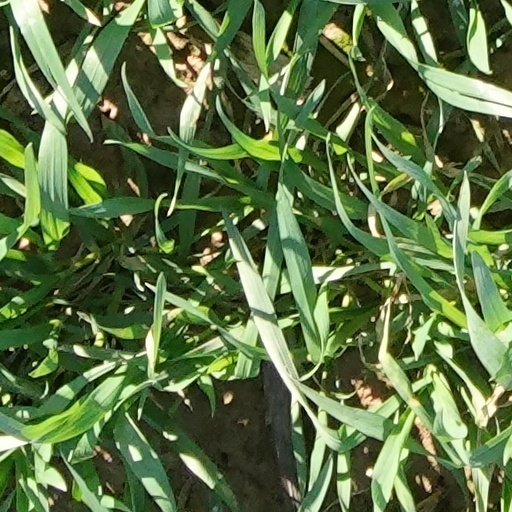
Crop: wheat